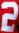
Number: 2